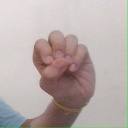
अक्षर: उ